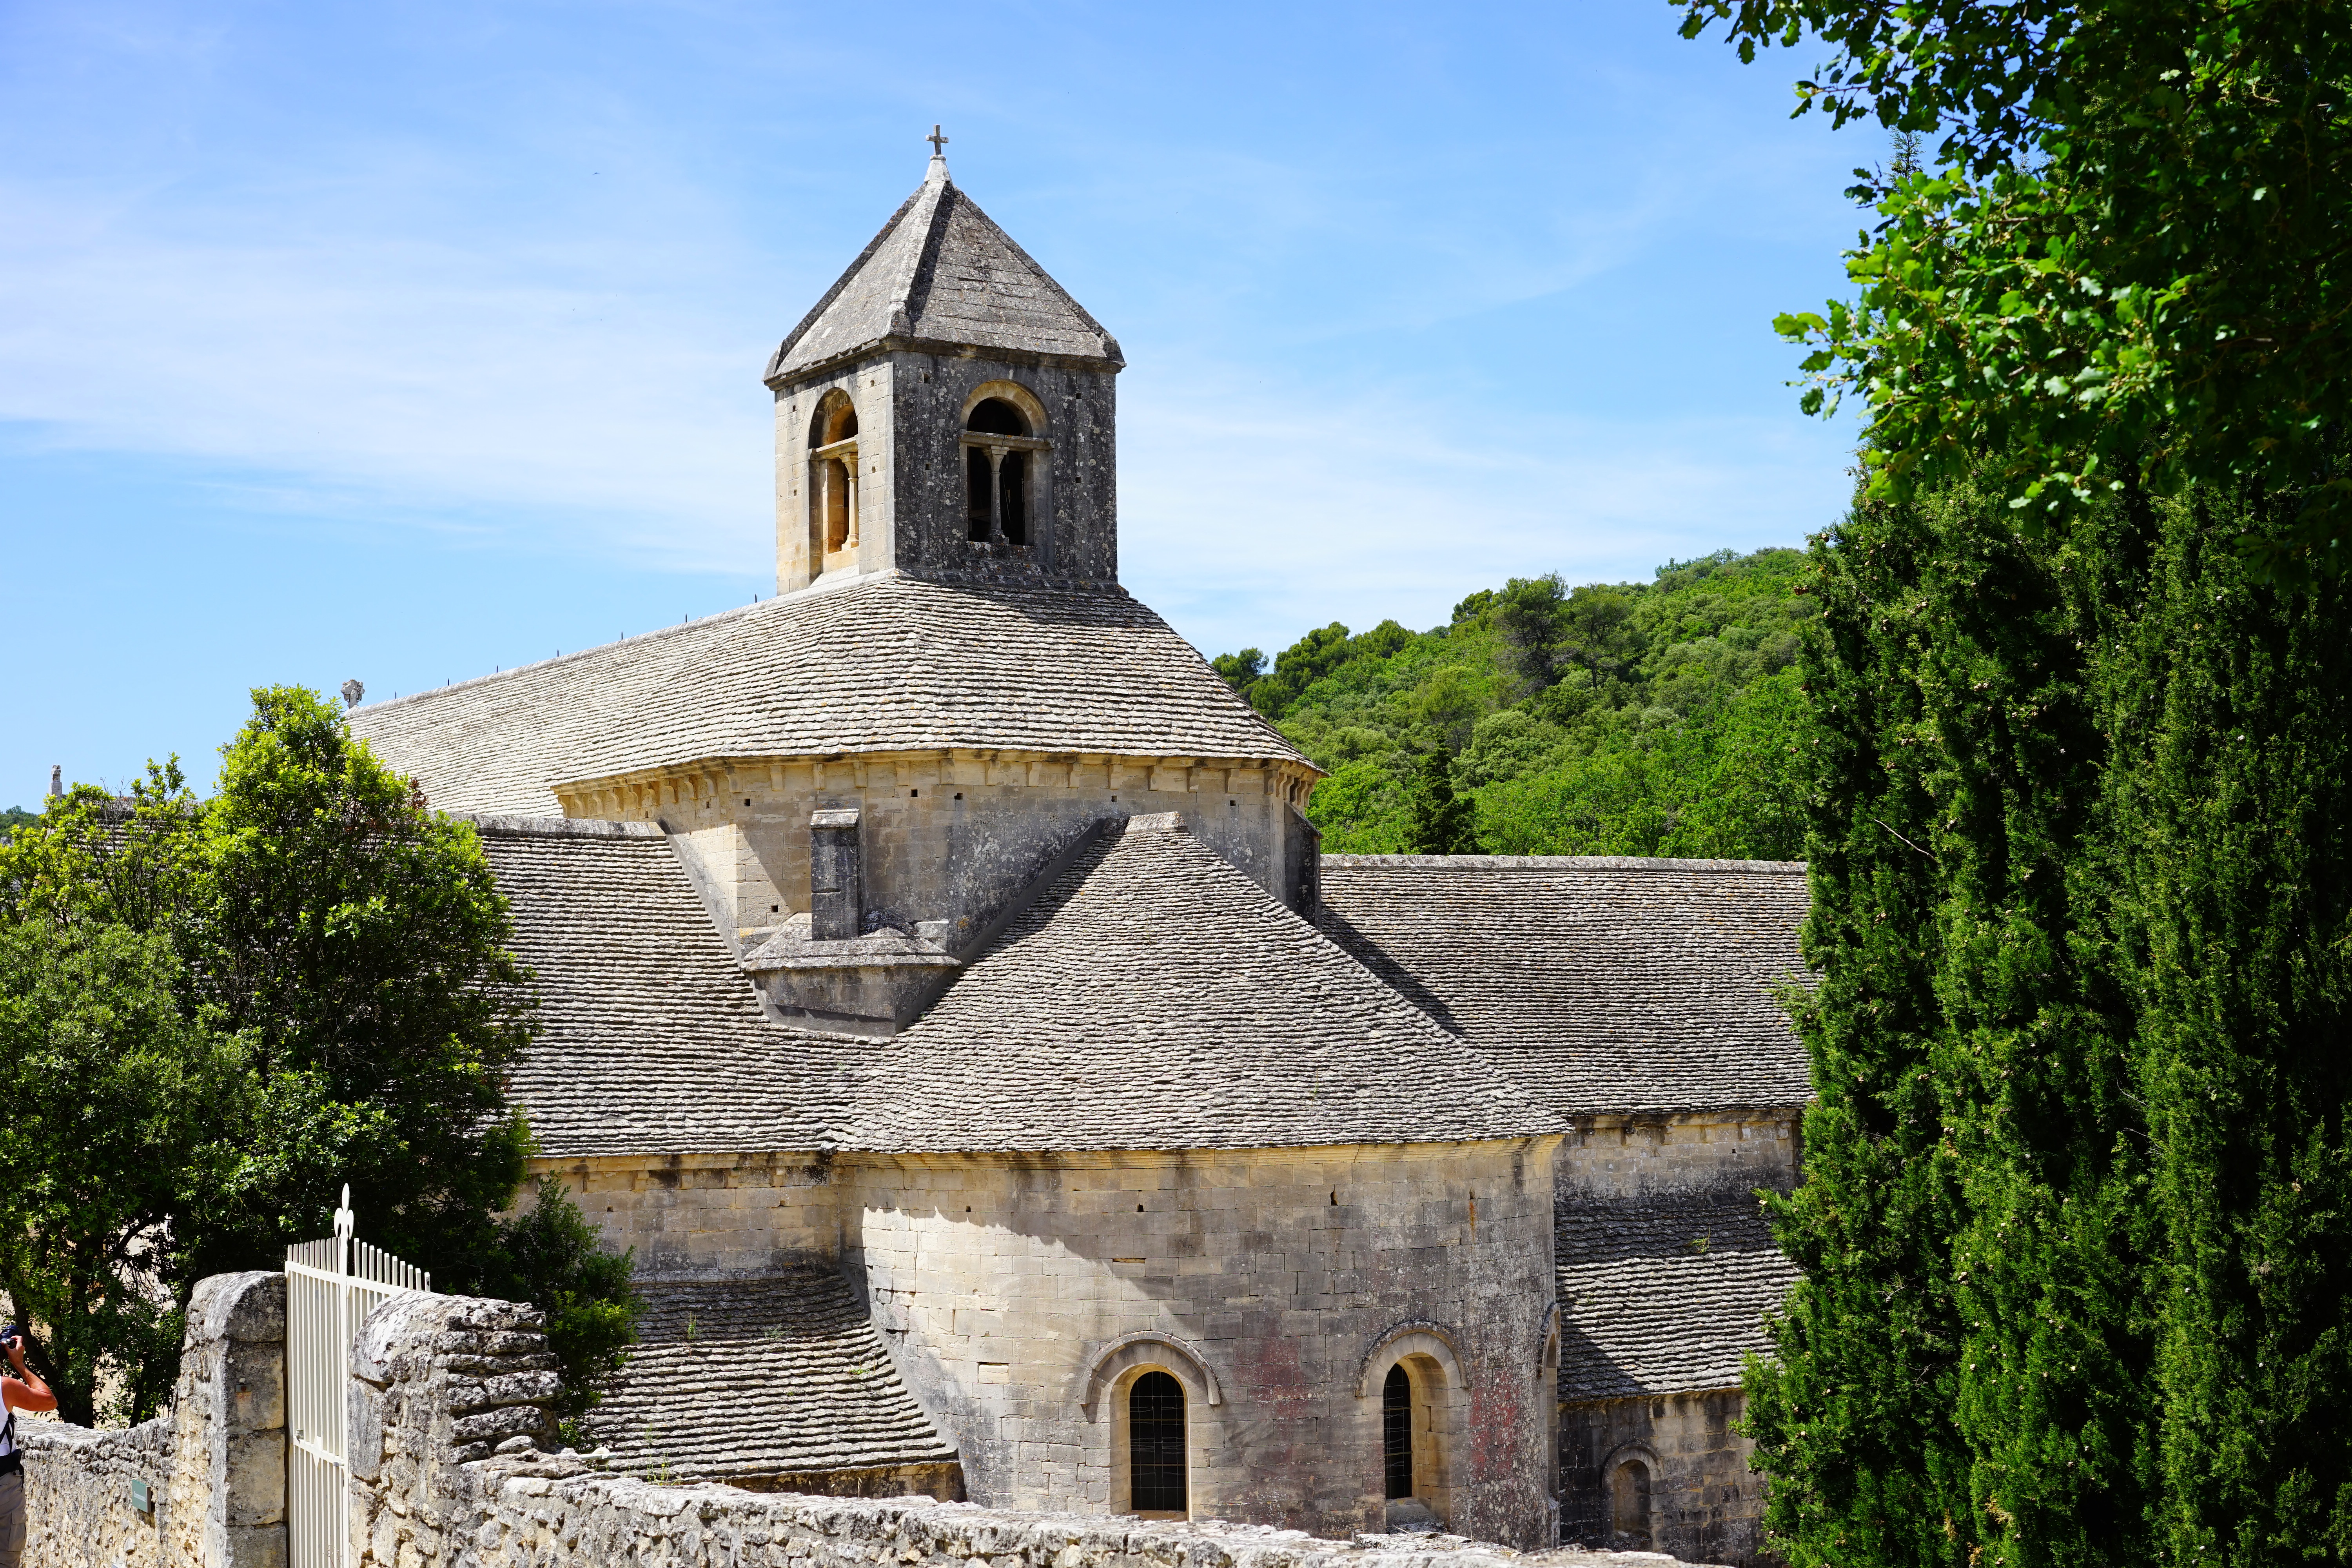
architecture, building, chateau, village, france, church, chapel, place of worship, monastery, abbey, estate, vaucluse, rural area, gordes, department of vaucluse, abbaye de's nanque, notre dame de's nanque, the order of cistercians, cistercian monks, s nanque abbey, zisterzienser, abbey church, bistum avignon, spanish missions in california